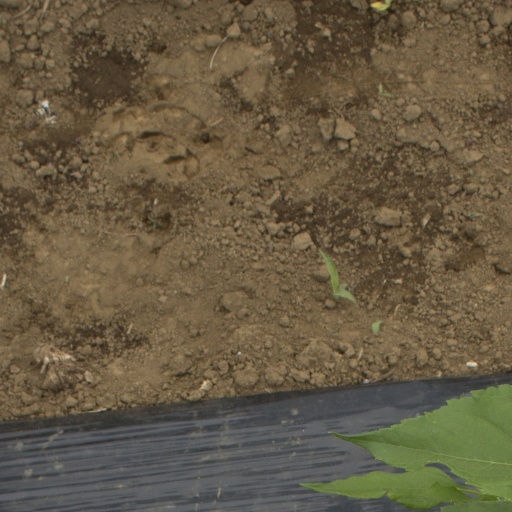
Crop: Jerusalem artichoke